Describe the emotion expressed in this image:  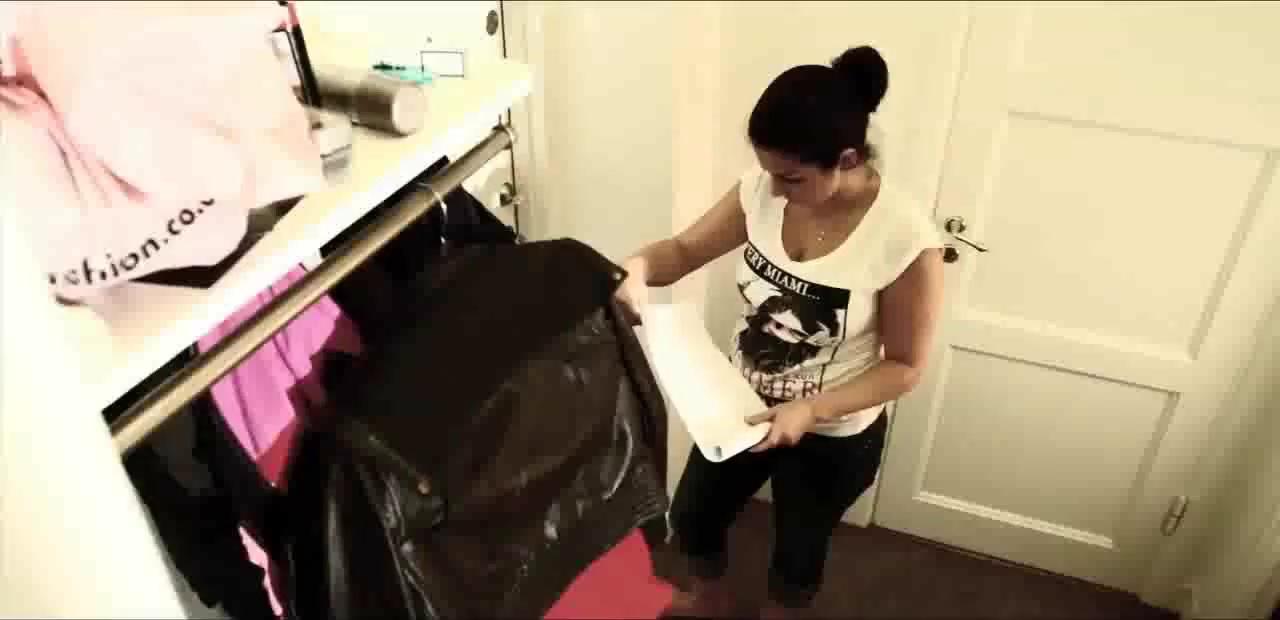
This person displays Suffering, valence and arousal with low intensity.